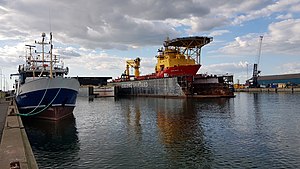
Esbjerg Shipyard A/S
Esbjerg Shipyards 2 flydedokke
Esbjerg Shipyard
Esbjerg Shipyard A/S er et dansk skibsværft, beliggende i Esbjerg.